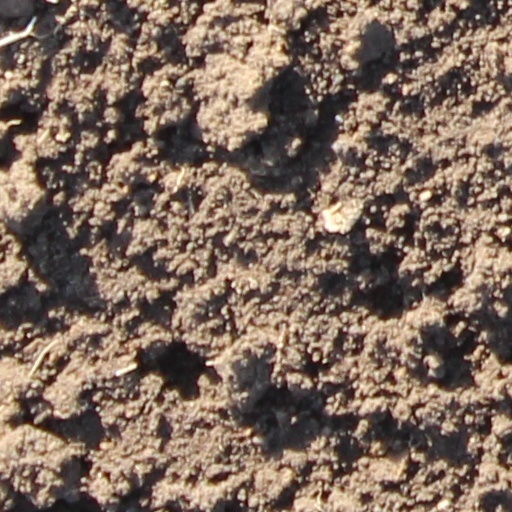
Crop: wheat